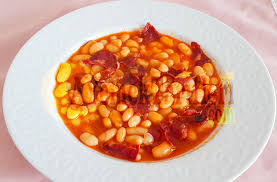
Yemek: kuru_fasulye